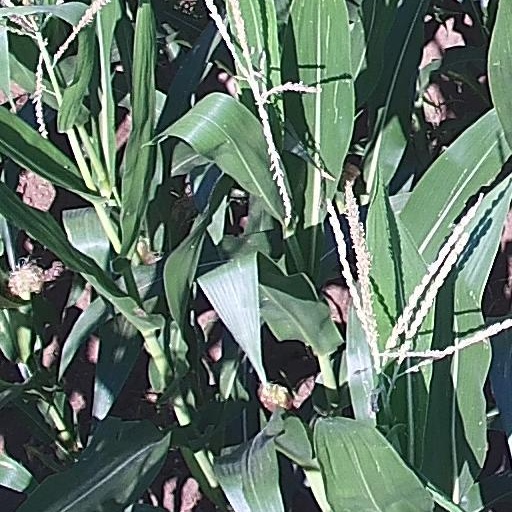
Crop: maize; corn